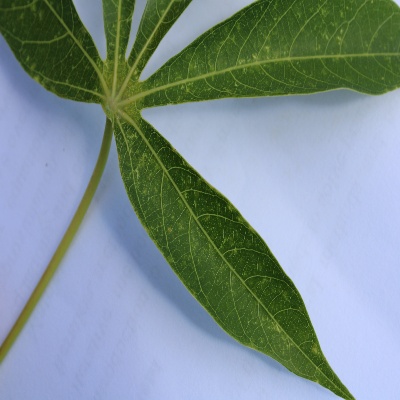
Crop: Cassava
Condition: green mite